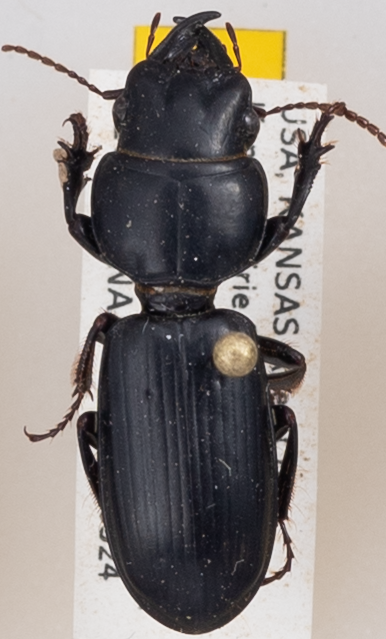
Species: Scarites subterraneus
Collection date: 2018-05-24
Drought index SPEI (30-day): -1.238
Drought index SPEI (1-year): -1.28
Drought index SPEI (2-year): -0.51